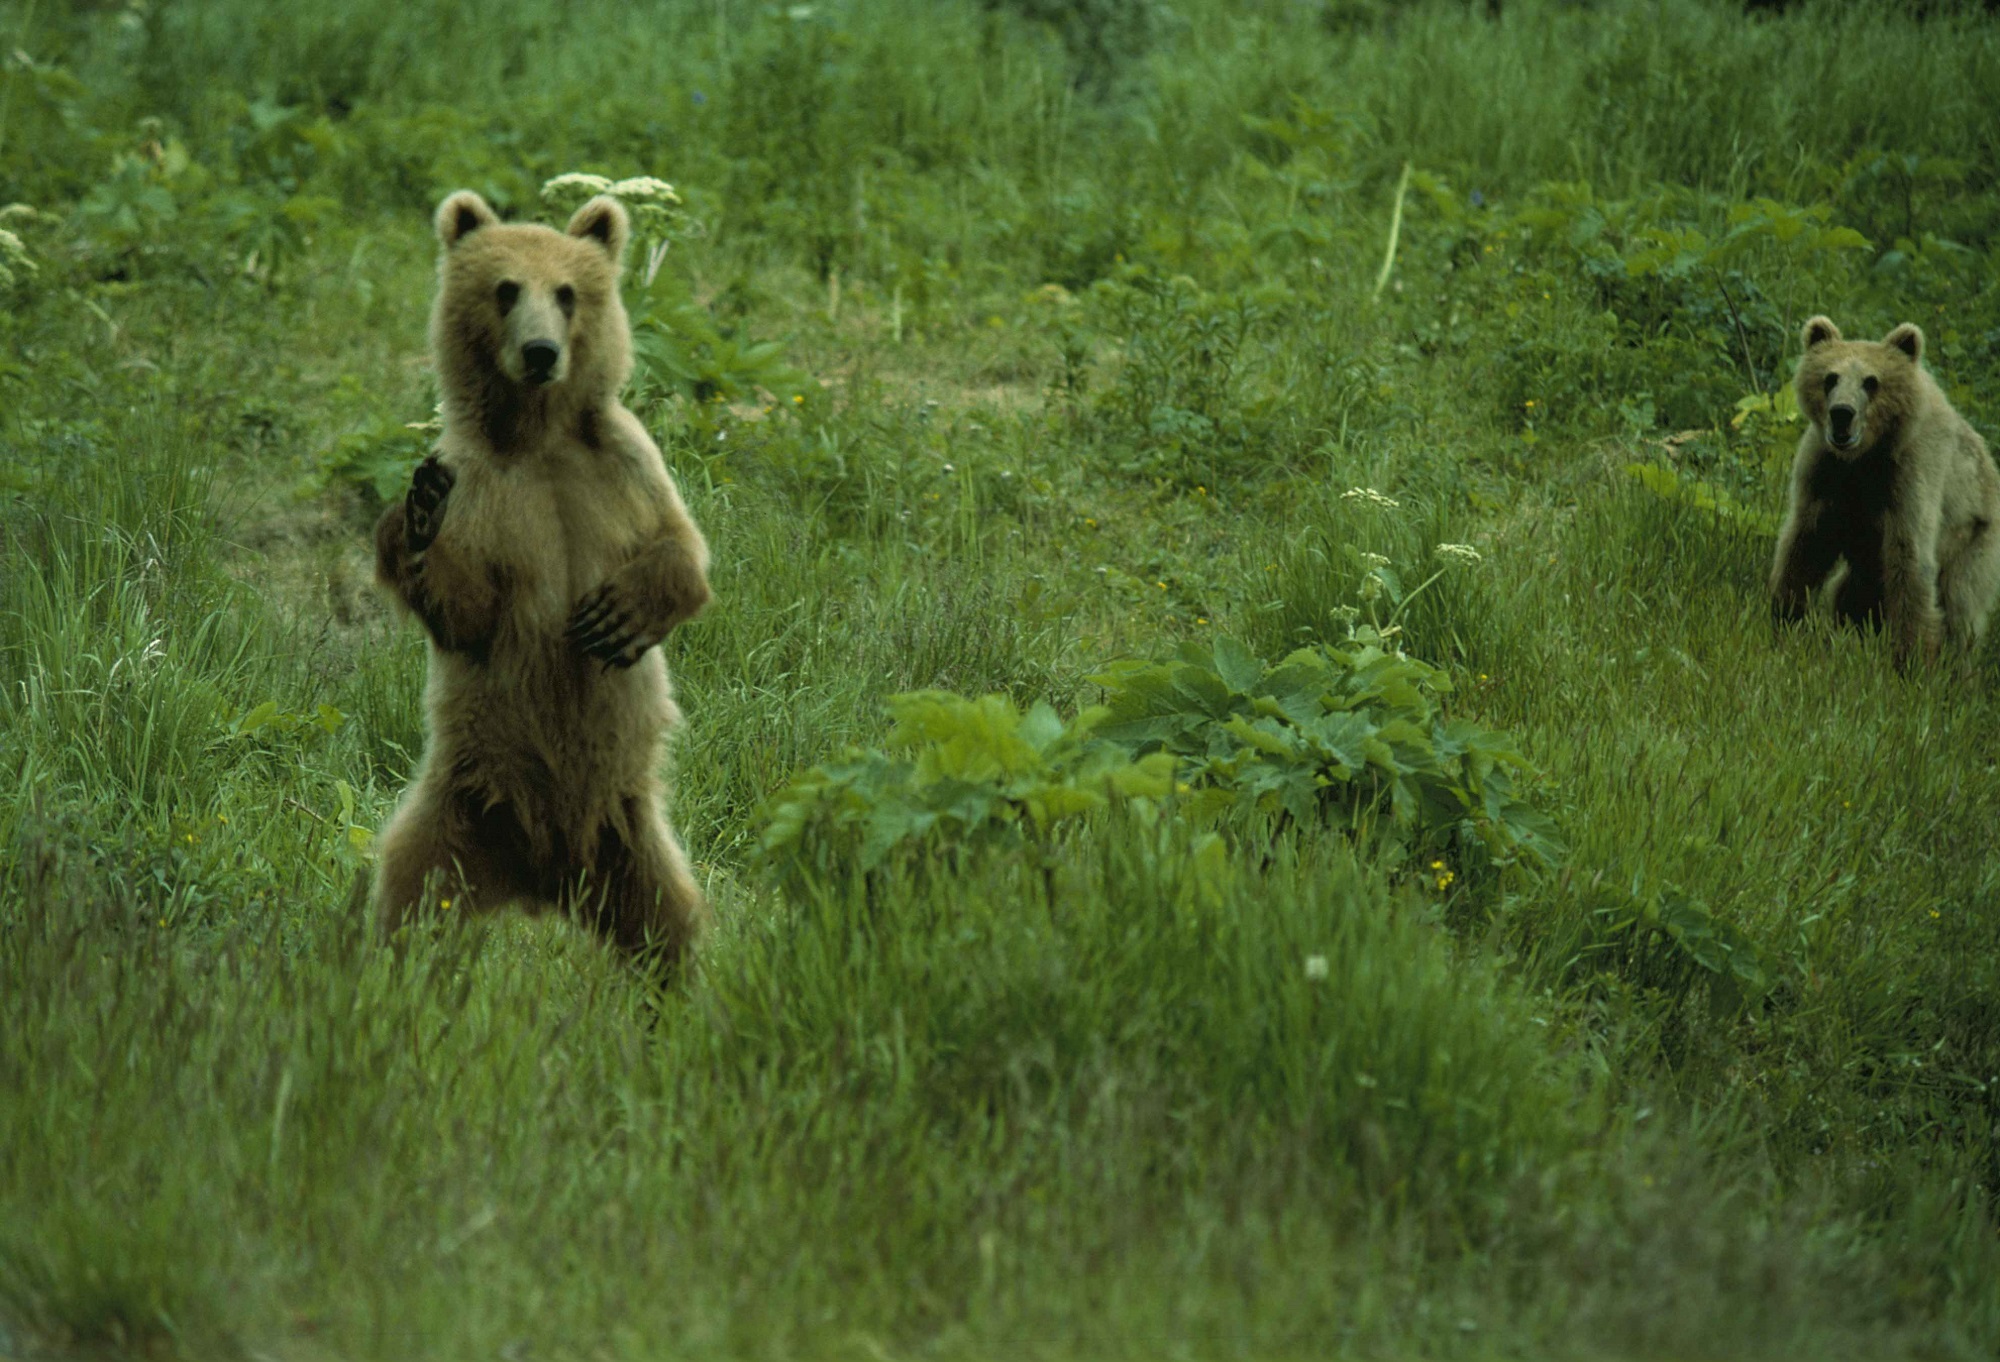
nature, wilderness, animal, looking, bear, wildlife, wild, standing, fur, usa, america, mammal, national park, fauna, savanna, lion, brown bear, grassland, vertebrate, alaska, carnivore, safari, grizzly bear, brown bears, ursus middendorffi